Armageddon 2419 A.D.

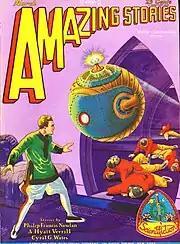
"The Airlords of Han" was the cover story for "Amazing Stories" (March 1929)

Nowlan's novella tells about the United States in the 25th century, conquered by the "Hans" (Han Chinese, referencing the Huns) in 2109 and only now beginning to rebel. Sometime after World War I, nearly all the European powers joined forces against the United States. Although the US won the war, both sides were devastated by the conflict. Taking advantage of the chaos that followed, the "Russian Soviets" (Soviet Union) joined forces with the "Mongolians" to take over Europe. The U.S. collapsed economically and stagnated while the Han turned against the Russians and defeated them as part of their campaign of world conquest.